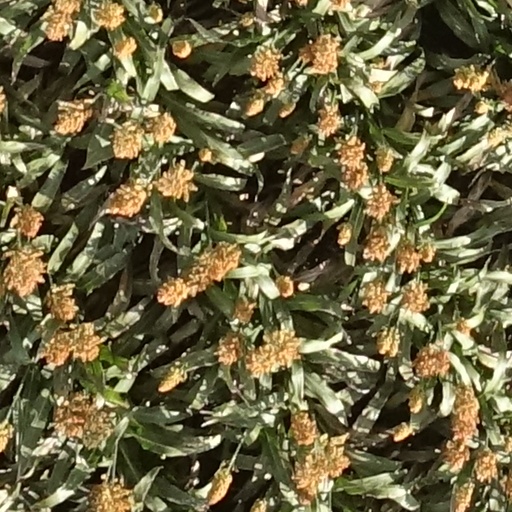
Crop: sorghum